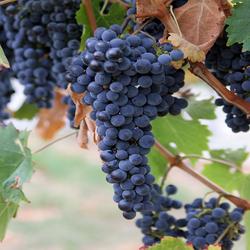
Label: Grapes